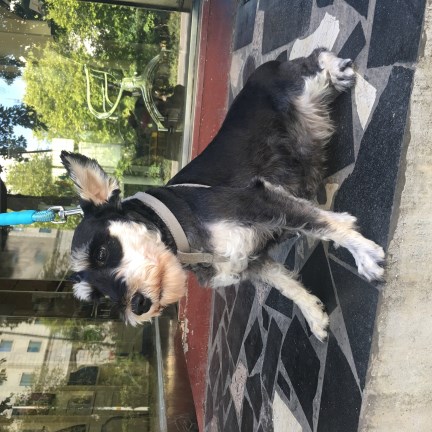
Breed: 2342-n000102-miniature_schnauzer